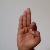
The image shows a hand gesture representing the letter 'F' in Indian Sign Language.